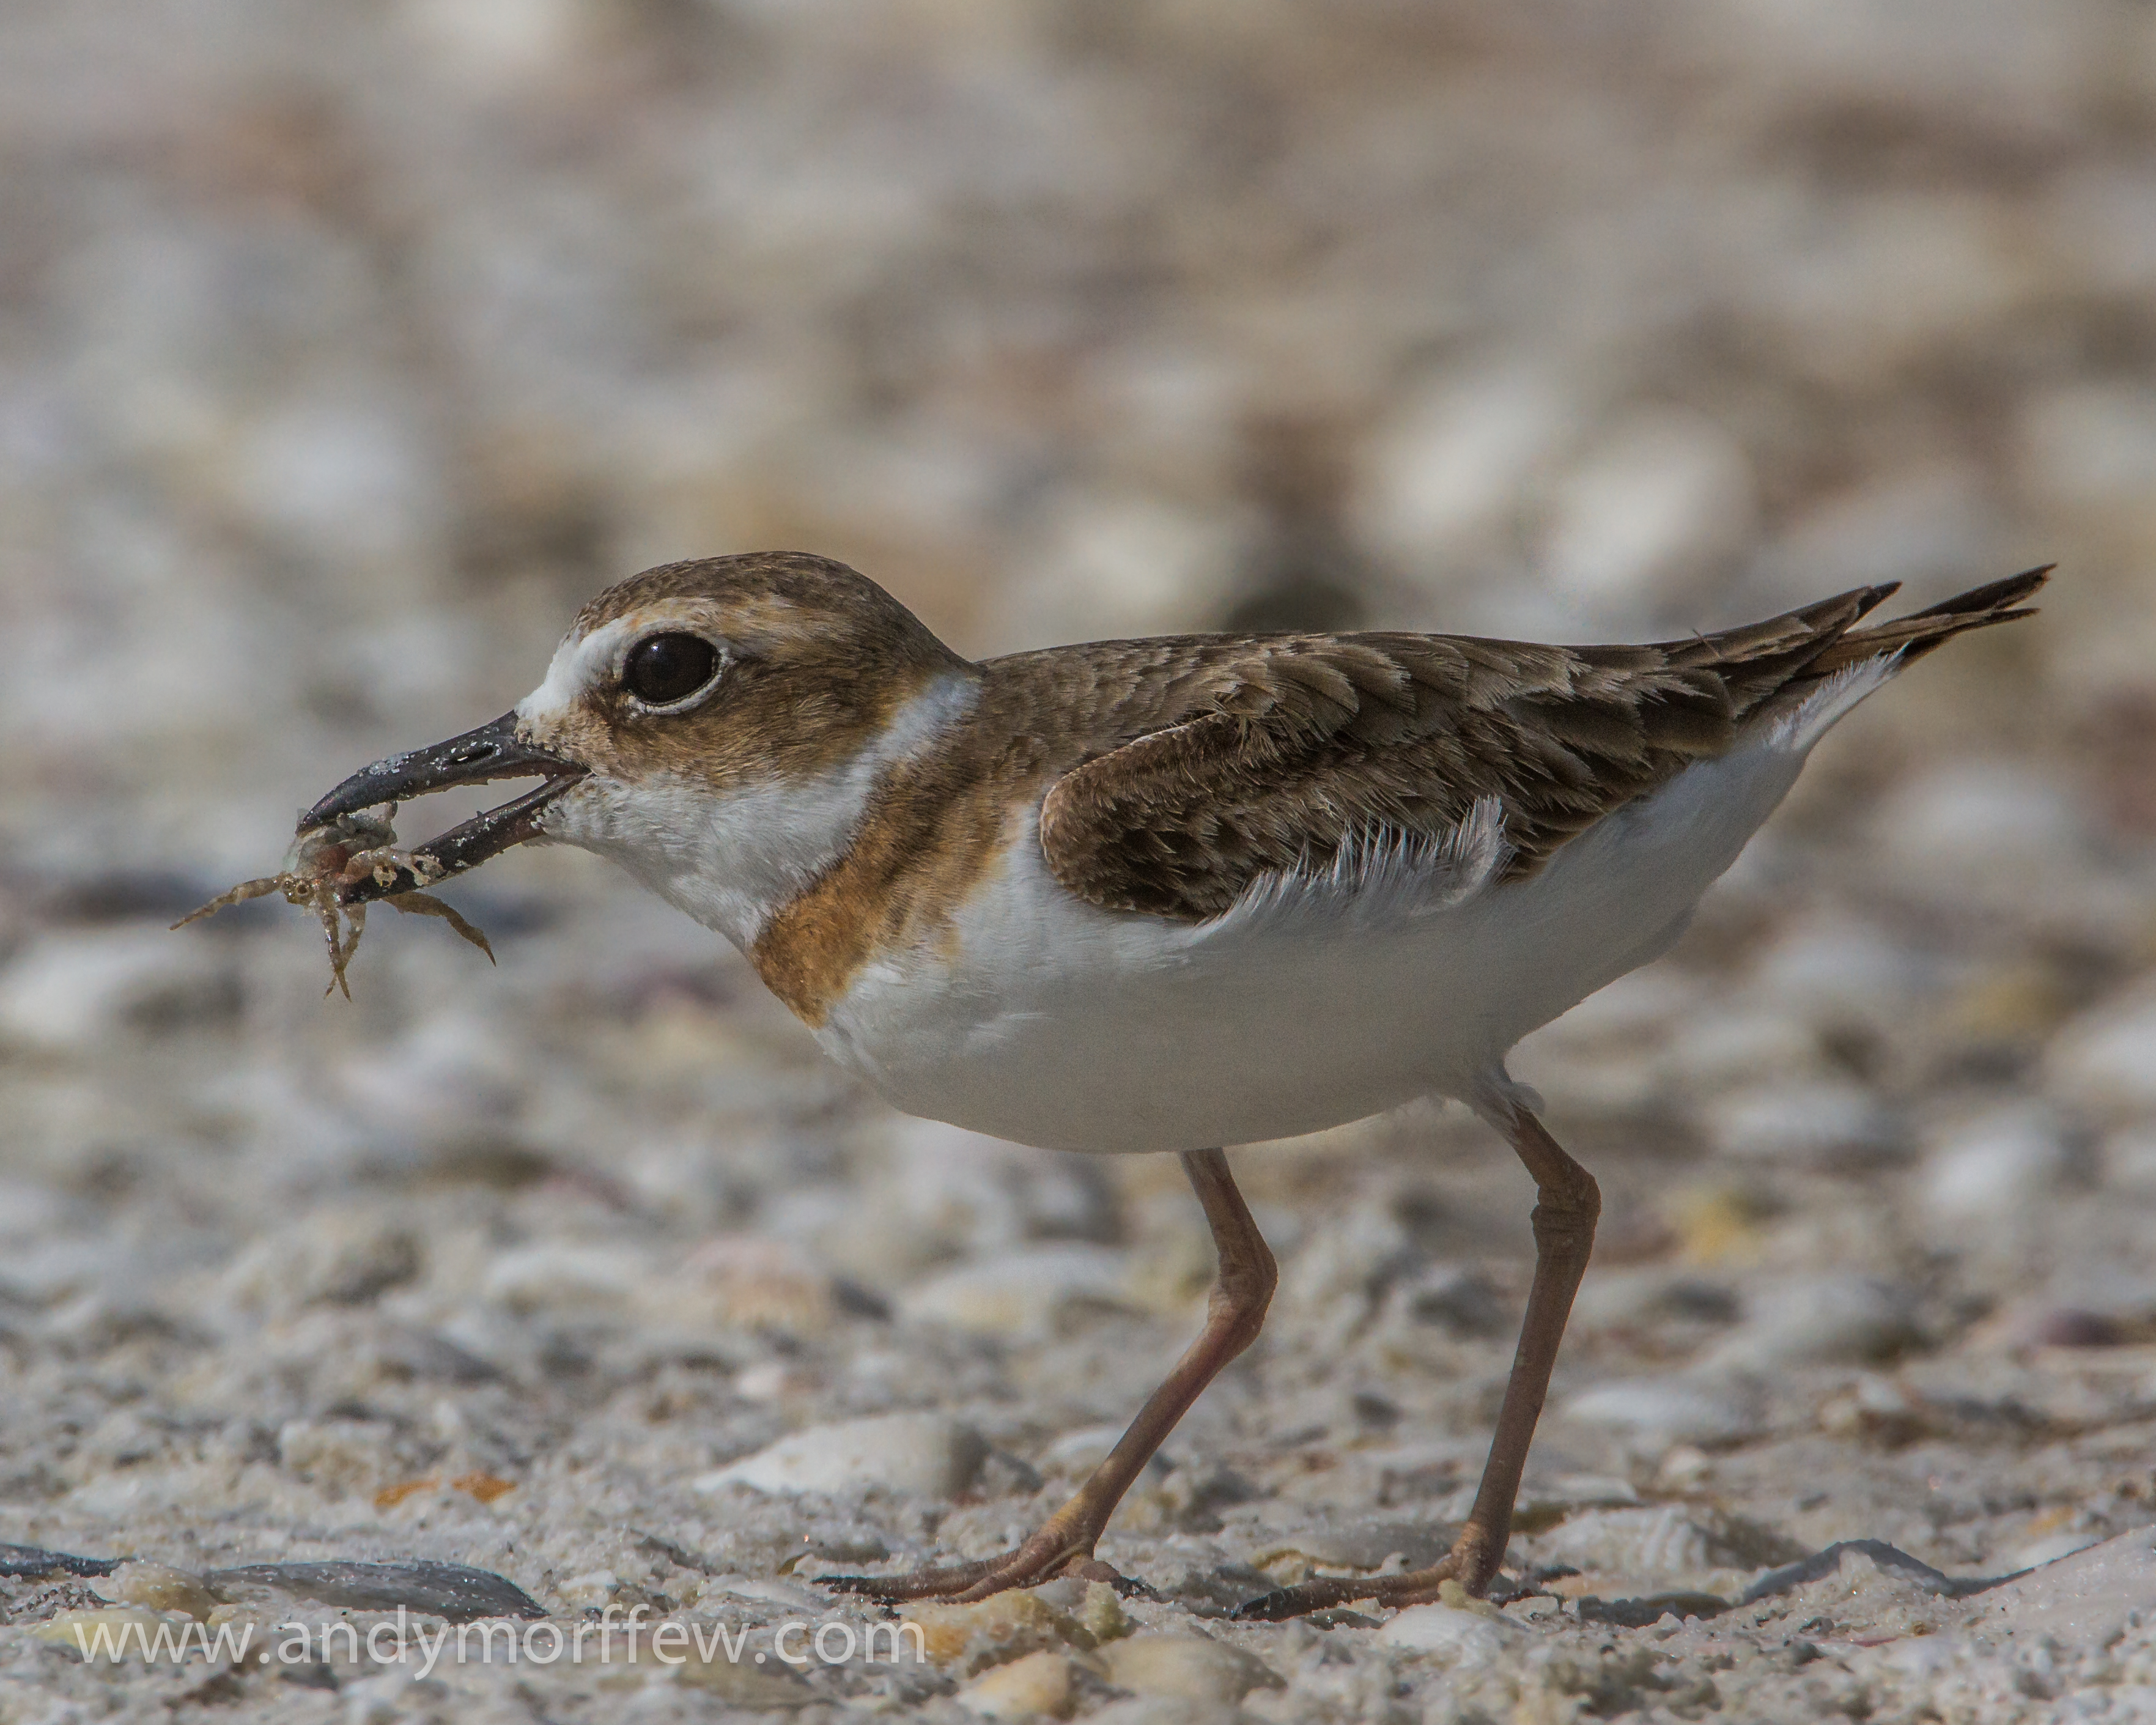
bird, female, wildlife, beak, fauna, crab, close up, vertebrate, florida, snipe, shorebird, sandpiper, andymorffew, morffew, naturethroughthelens, marcoisland, tigertailbeach, wilsonsplover, redshank, lark, charadriiformes, perching bird, cinclidae, calidrid, red backed sandpiper, ruddy turnstone